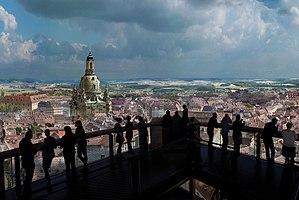
Yadegar Asisi est un architecte et artiste. Il réalise des panoramas monumentaux de 360° qu'il expose en Allemagne et en France.